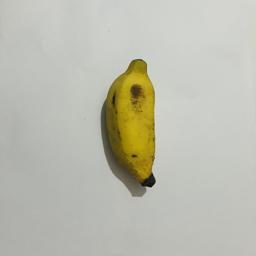
Banana variety: Bangla Kola